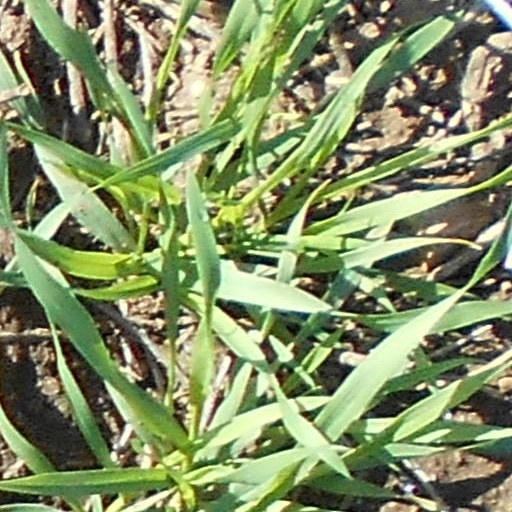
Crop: wheat